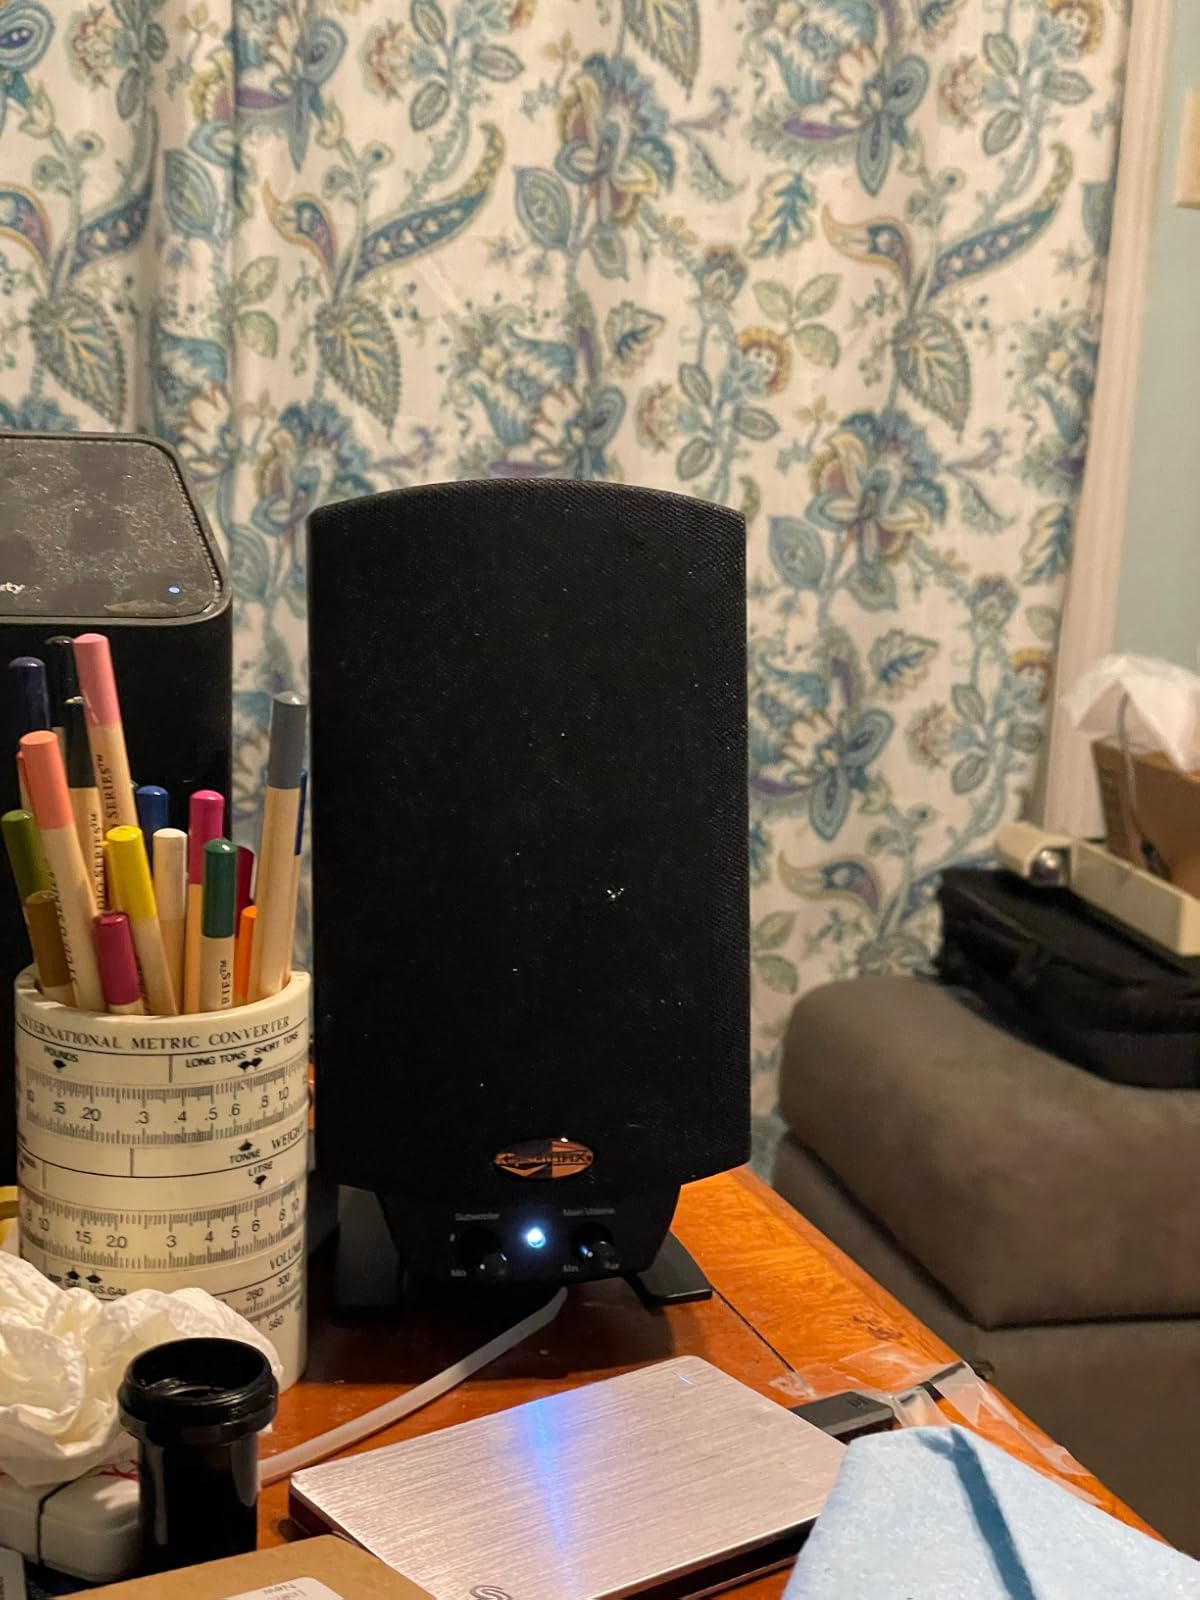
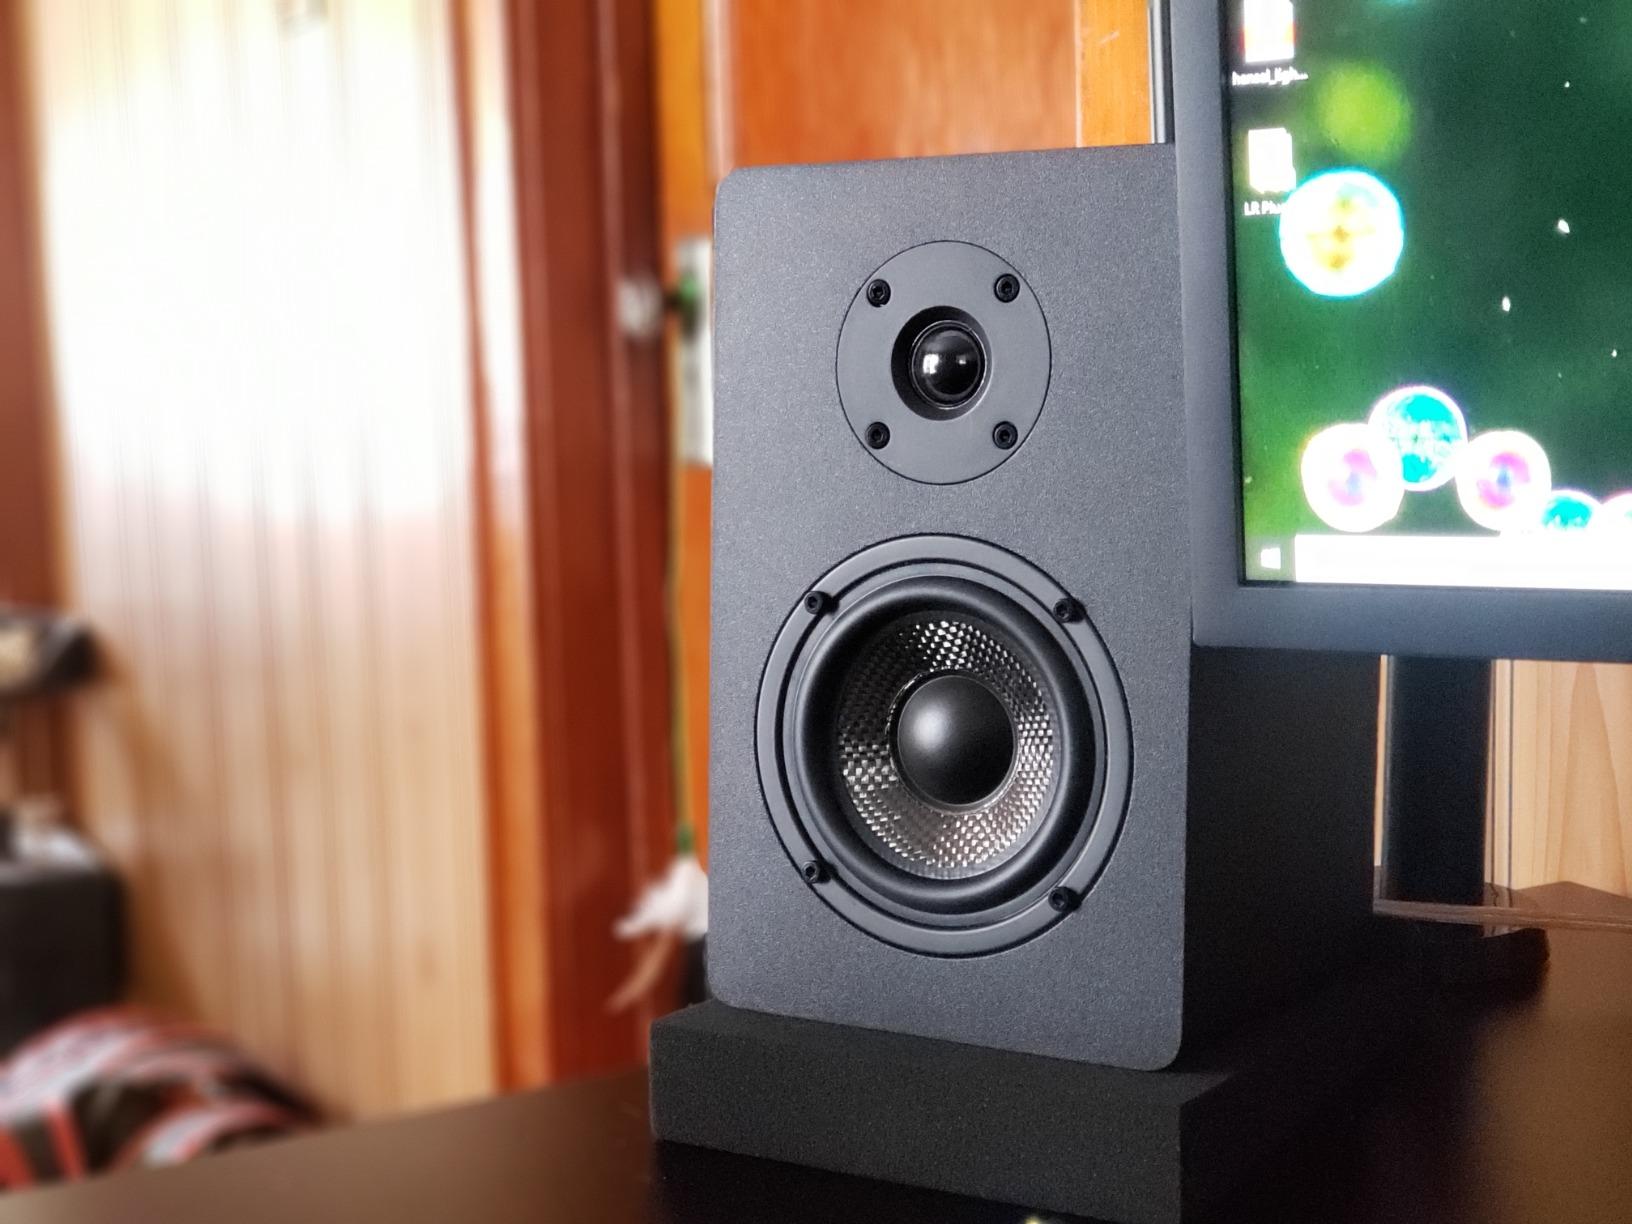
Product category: speaker
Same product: no